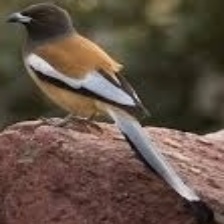
Species: RUFOUS TREPE
Scientific name: DENDROCITTA VAGABUNDA